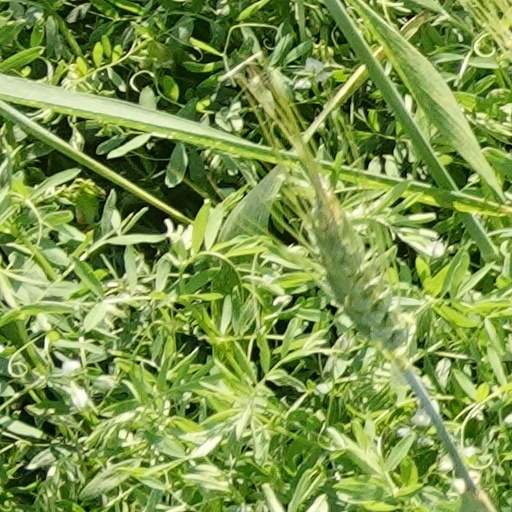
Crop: wheat